Vector bundle

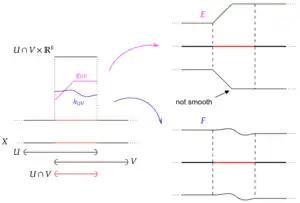
The regularity of transition functions describing a vector bundle determines the type of the vector bundle. If the continuous transition functions "g" are used, the resulting vector bundle "E" is only continuous but not smooth. If the smooth transition functions "h" are used, then the resulting vector bundle "F" is a smooth vector bundle.

A vector bundle ("E", "p", "M") is smooth, if "E" and "M" are smooth manifolds, p: "E" → "M" is a smooth map, and the local trivializations are diffeomorphisms. Depending on the required degree of smoothness, there are different corresponding notions of "C" bundles, infinitely differentiable "C"-bundles and real analytic "C"-bundles. In this section we will concentrate on "C"-bundles. The most important example of a "C"-vector bundle is the tangent bundle ("TM", , "M") of a "C"-manifold "M".